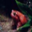
Label: frog